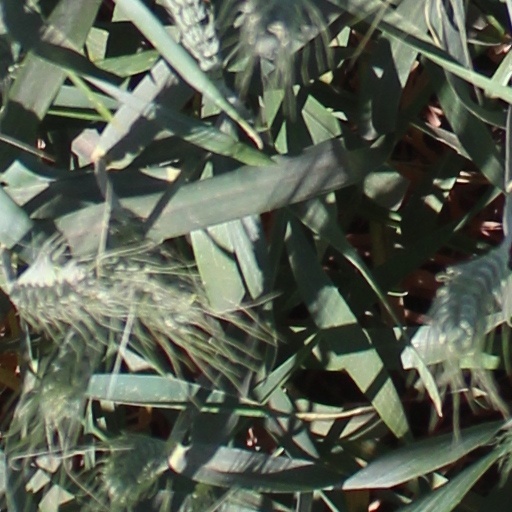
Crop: wheat